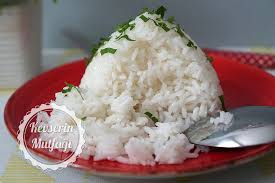
Yemek: pirinc_pilavi